Salah Farhat

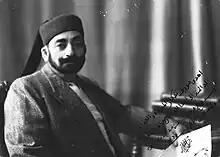
Signed photo of Moncef Bey to Salah Farhat in June 1947

Farhat supported his interventions, visits, letters, articles, and telegrams of protest, Moncéfisme and this Bey patriot and martyr during his exile from May 14, 1943, to September 1, 1948, the date of his death in Pau, France. Aware of his unwavering loyalty and his veneration for his person, Moncef Bey maintained numerous correspondence with Farhat approving his struggle, encouraging him in the defense of Monasticism and recommending him to work for national unity against colonialism.